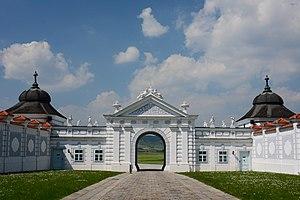
Herzogenburg est une commune autrichienne du district de Sankt Pölten-Land en Basse-Autriche. Elle possède une abbaye remarquable Stift Herzogenburg.